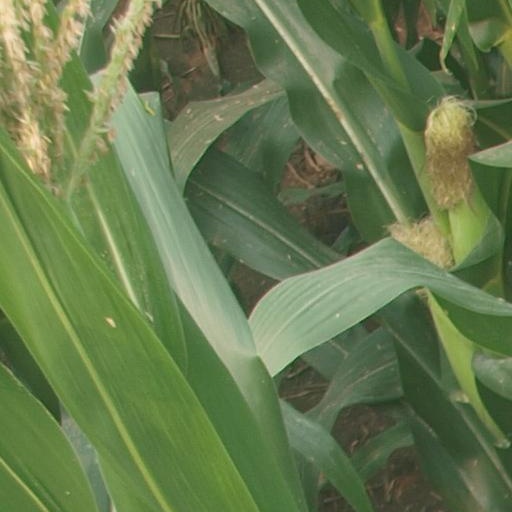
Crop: maize; corn